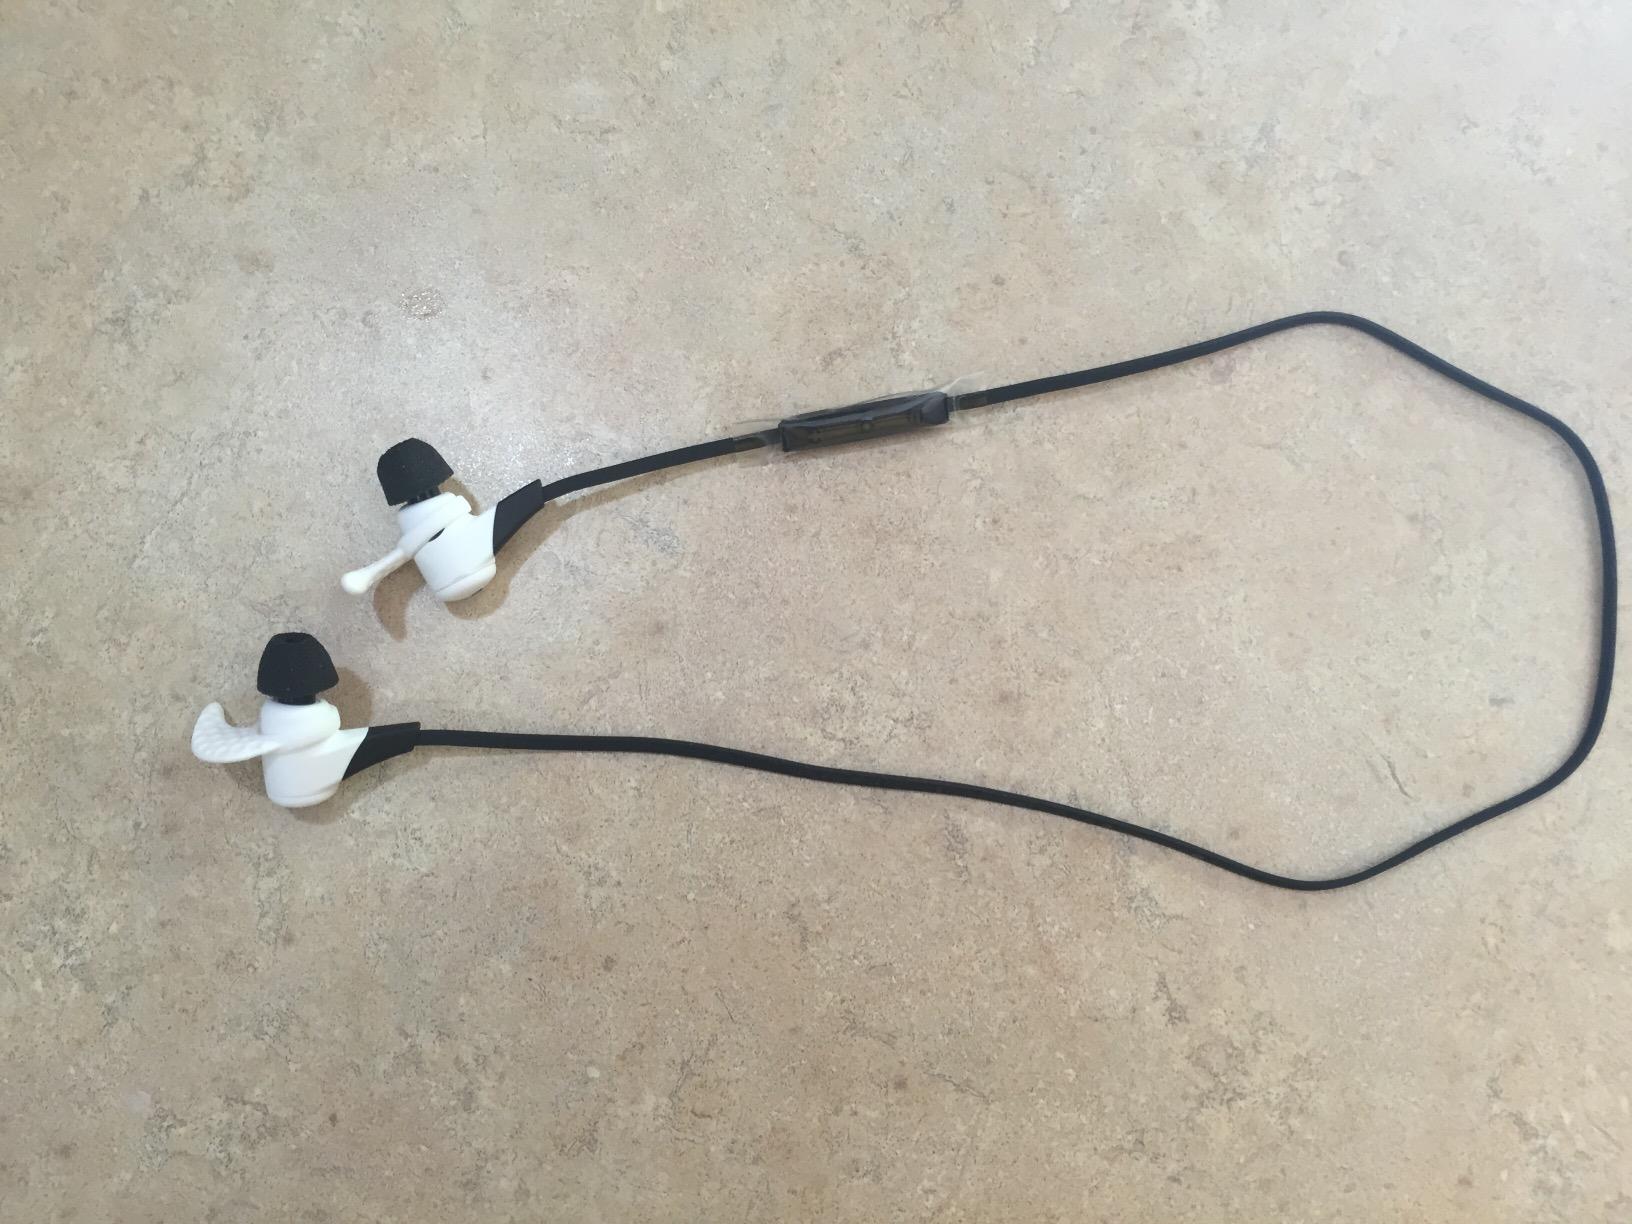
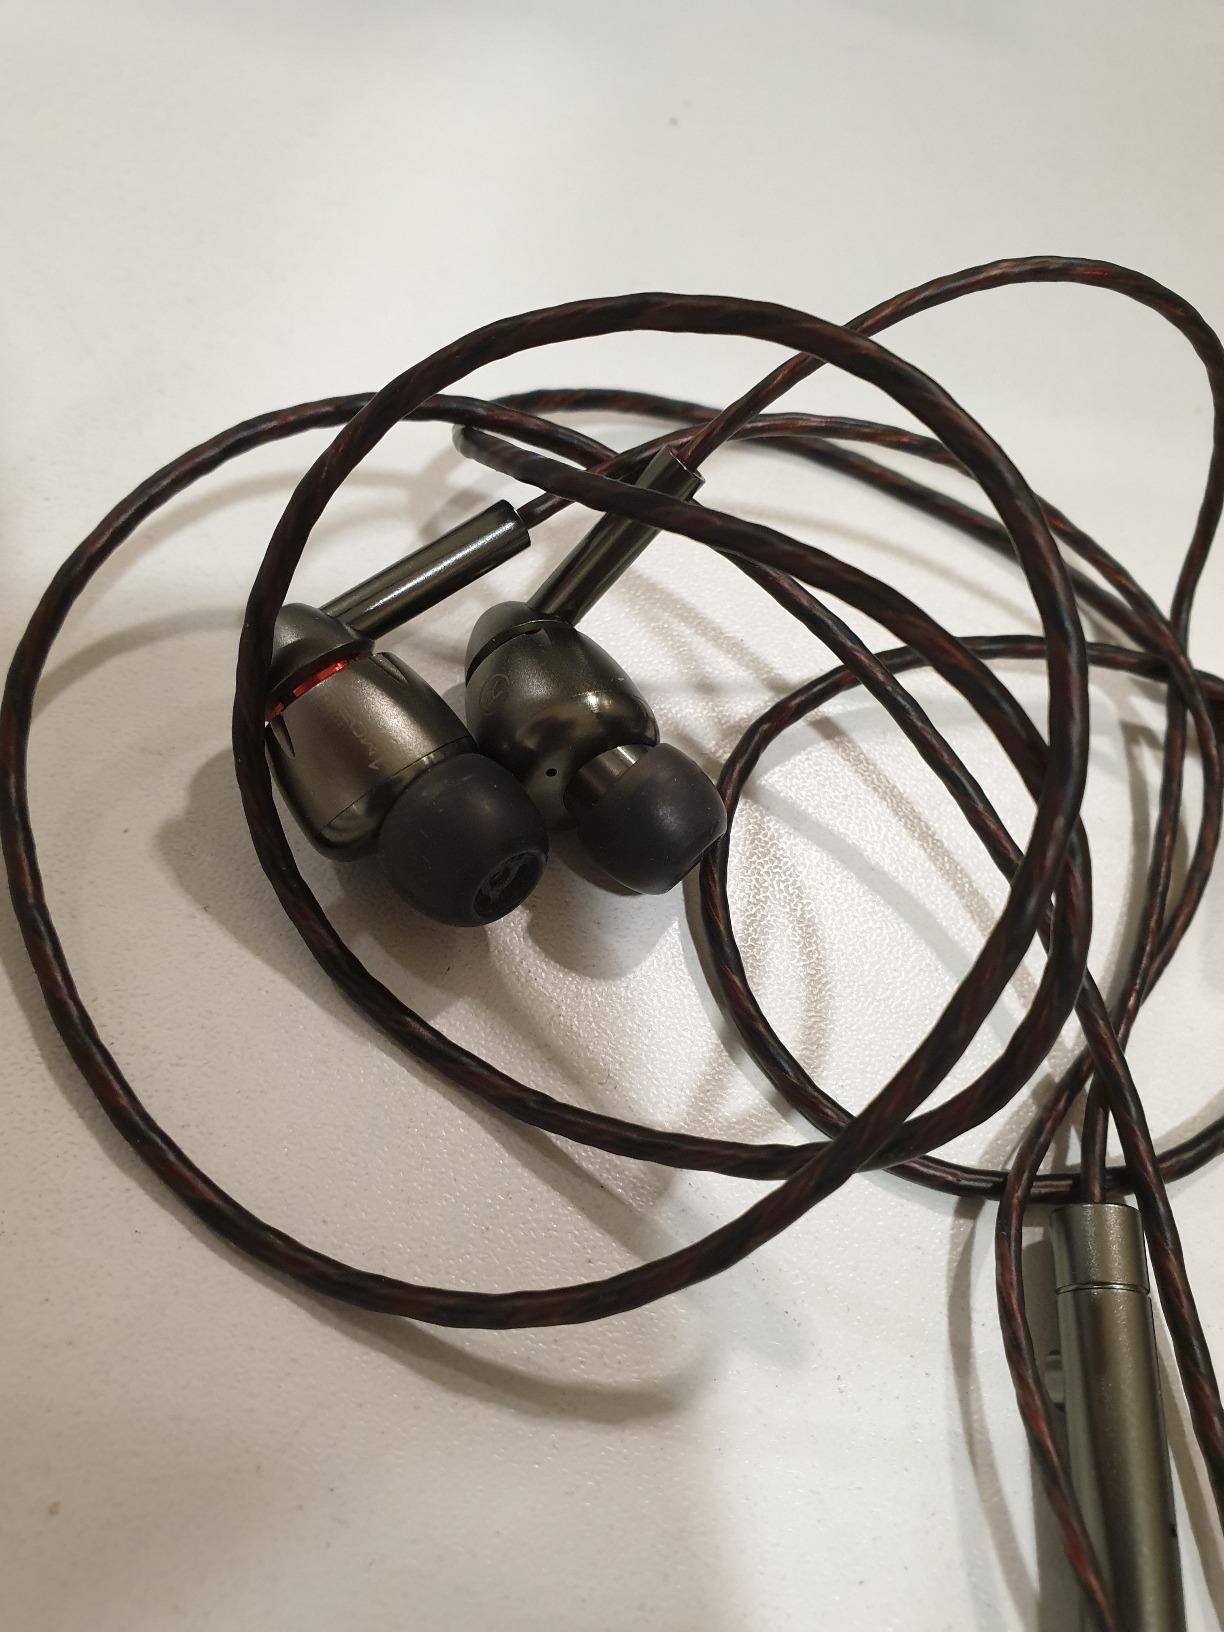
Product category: headphones
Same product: no